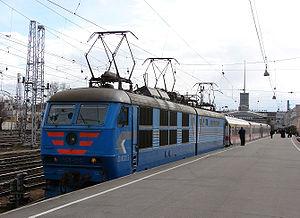
Le chemin de fer Riihimäki–Saint Pétersbourg est une section de la ligne de chemin de fer reliant la gare centrale d'Helsinki à la gare de Finlande de Saint-Pétersbourg. Longue de 371 km, elle parcourt l'oblast de Leningrad en Russie et la province de Finlande méridionale en Finlande.